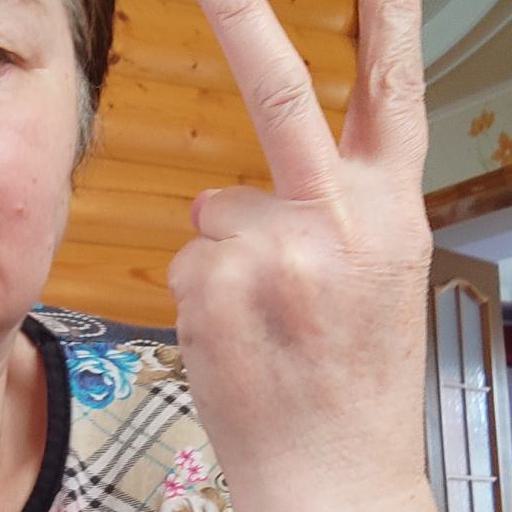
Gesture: peace_inverted